Altay railway station

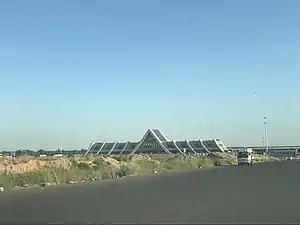

Altay railway station, also known as Aletai railway station, is a railway station in Altay City, Altay Prefecture, Ili Kazakh Autonomous Prefecture, Xinjiang, China. It was opened as an extension of the Kuytun–Beitun railway on 10 June 2017, ending Altay City's history of no railway services.